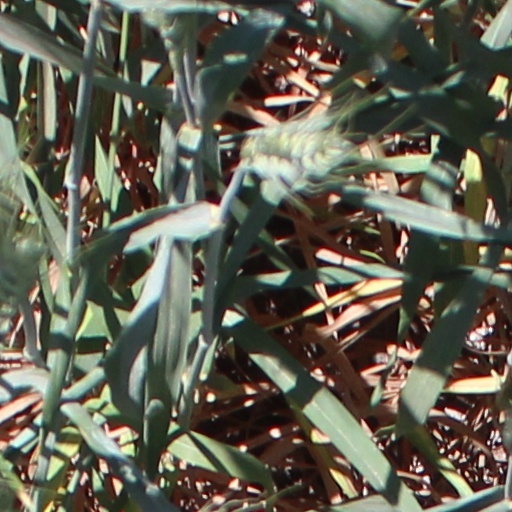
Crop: wheat